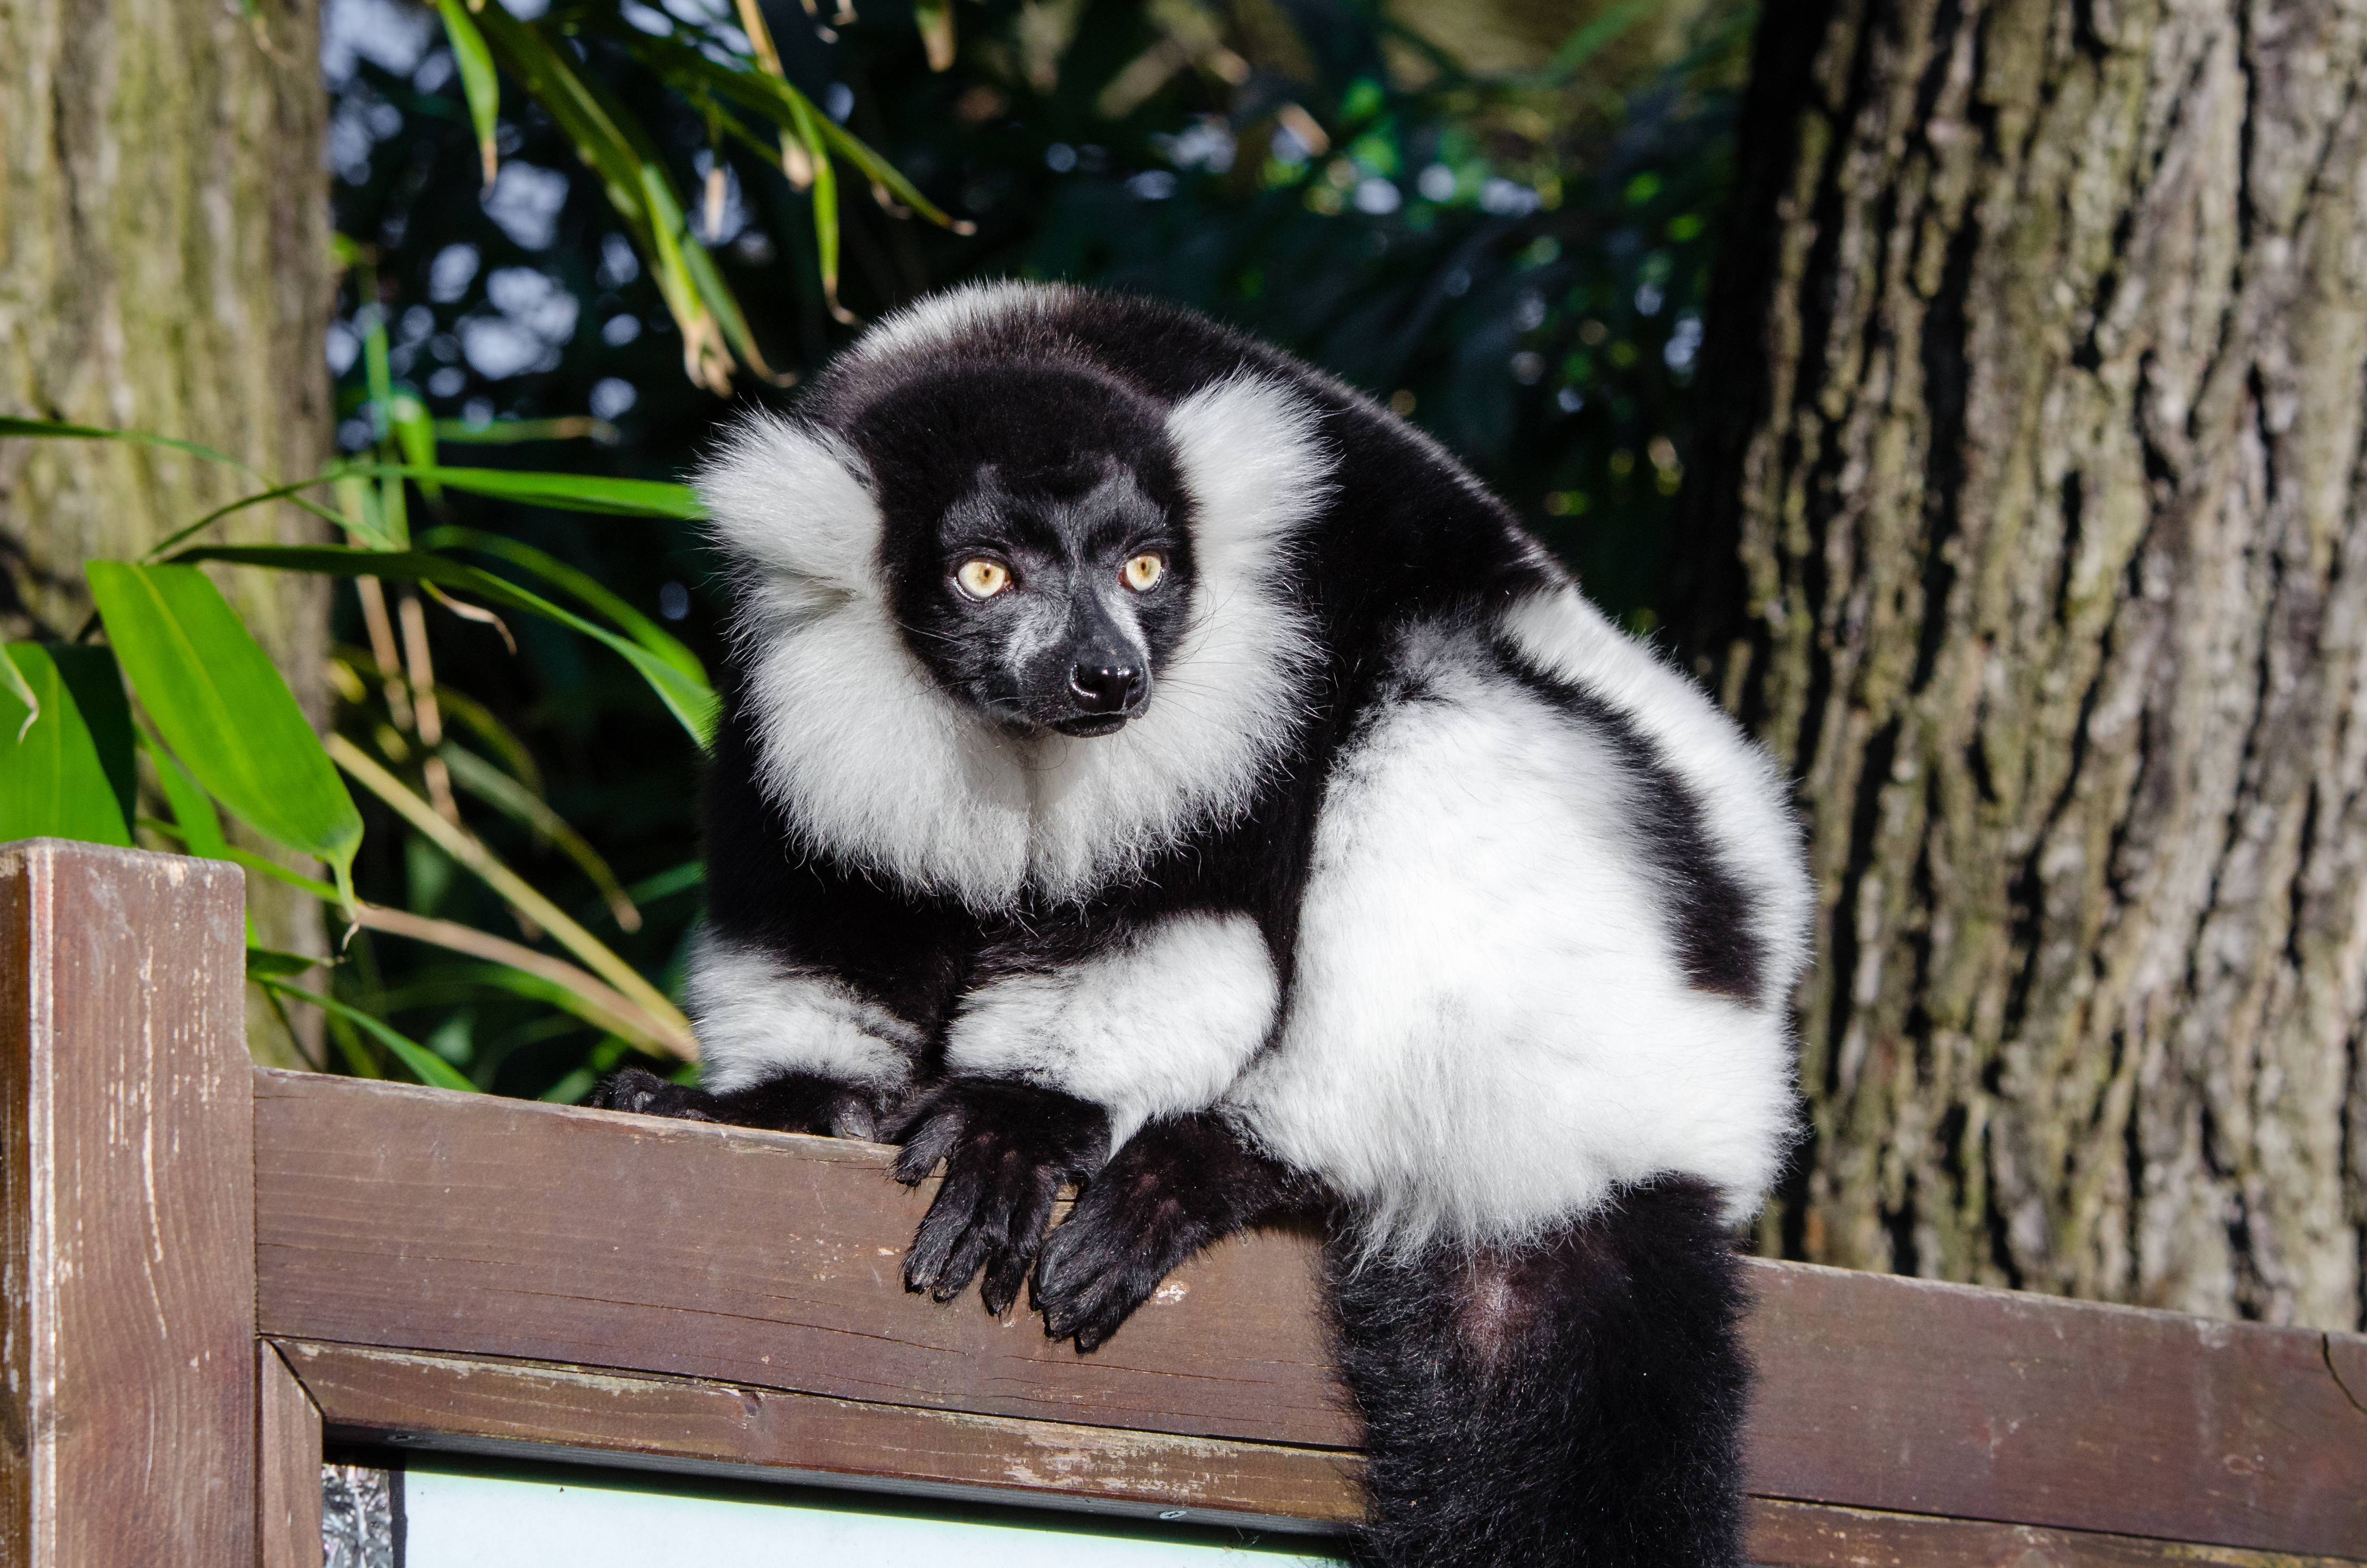
bokeh, wildlife, zoo, mammal, fauna, primate, endangered, madagascar, vertebrate, germany, lemur, lemurs, critically, d7000, new world monkey